History of the South Island line and West Island line

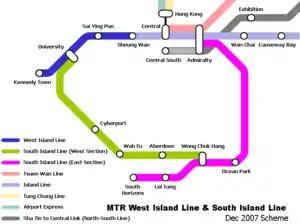
Alignment of the 2007 scheme. Wan Chai station and Happy Valley Station were omitted.

On 18 December 2007, the Executive Council of Hong Kong approved the construction of the east section of South Island line. A total of five stations will be built, not including Wan Chai and Happy Valley from the 2005 proposal. The railway will be seven kilometres long, and it will take 10 minutes to travel from South Horizons station to Admiralty station. The railway will be a medium capacity system and cost HK$10 billion, which is 42% more than the original estimate of HK$7 billion of 2006.